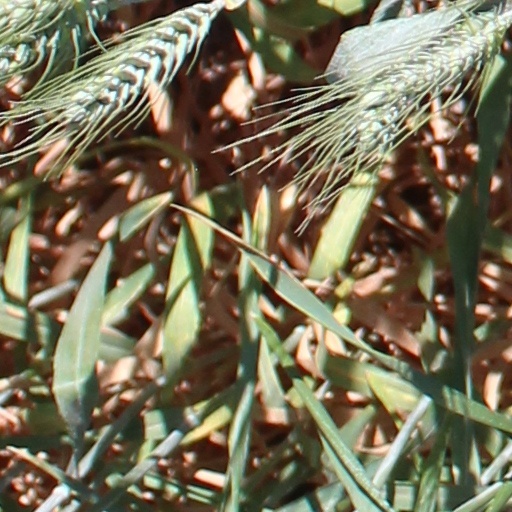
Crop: wheat